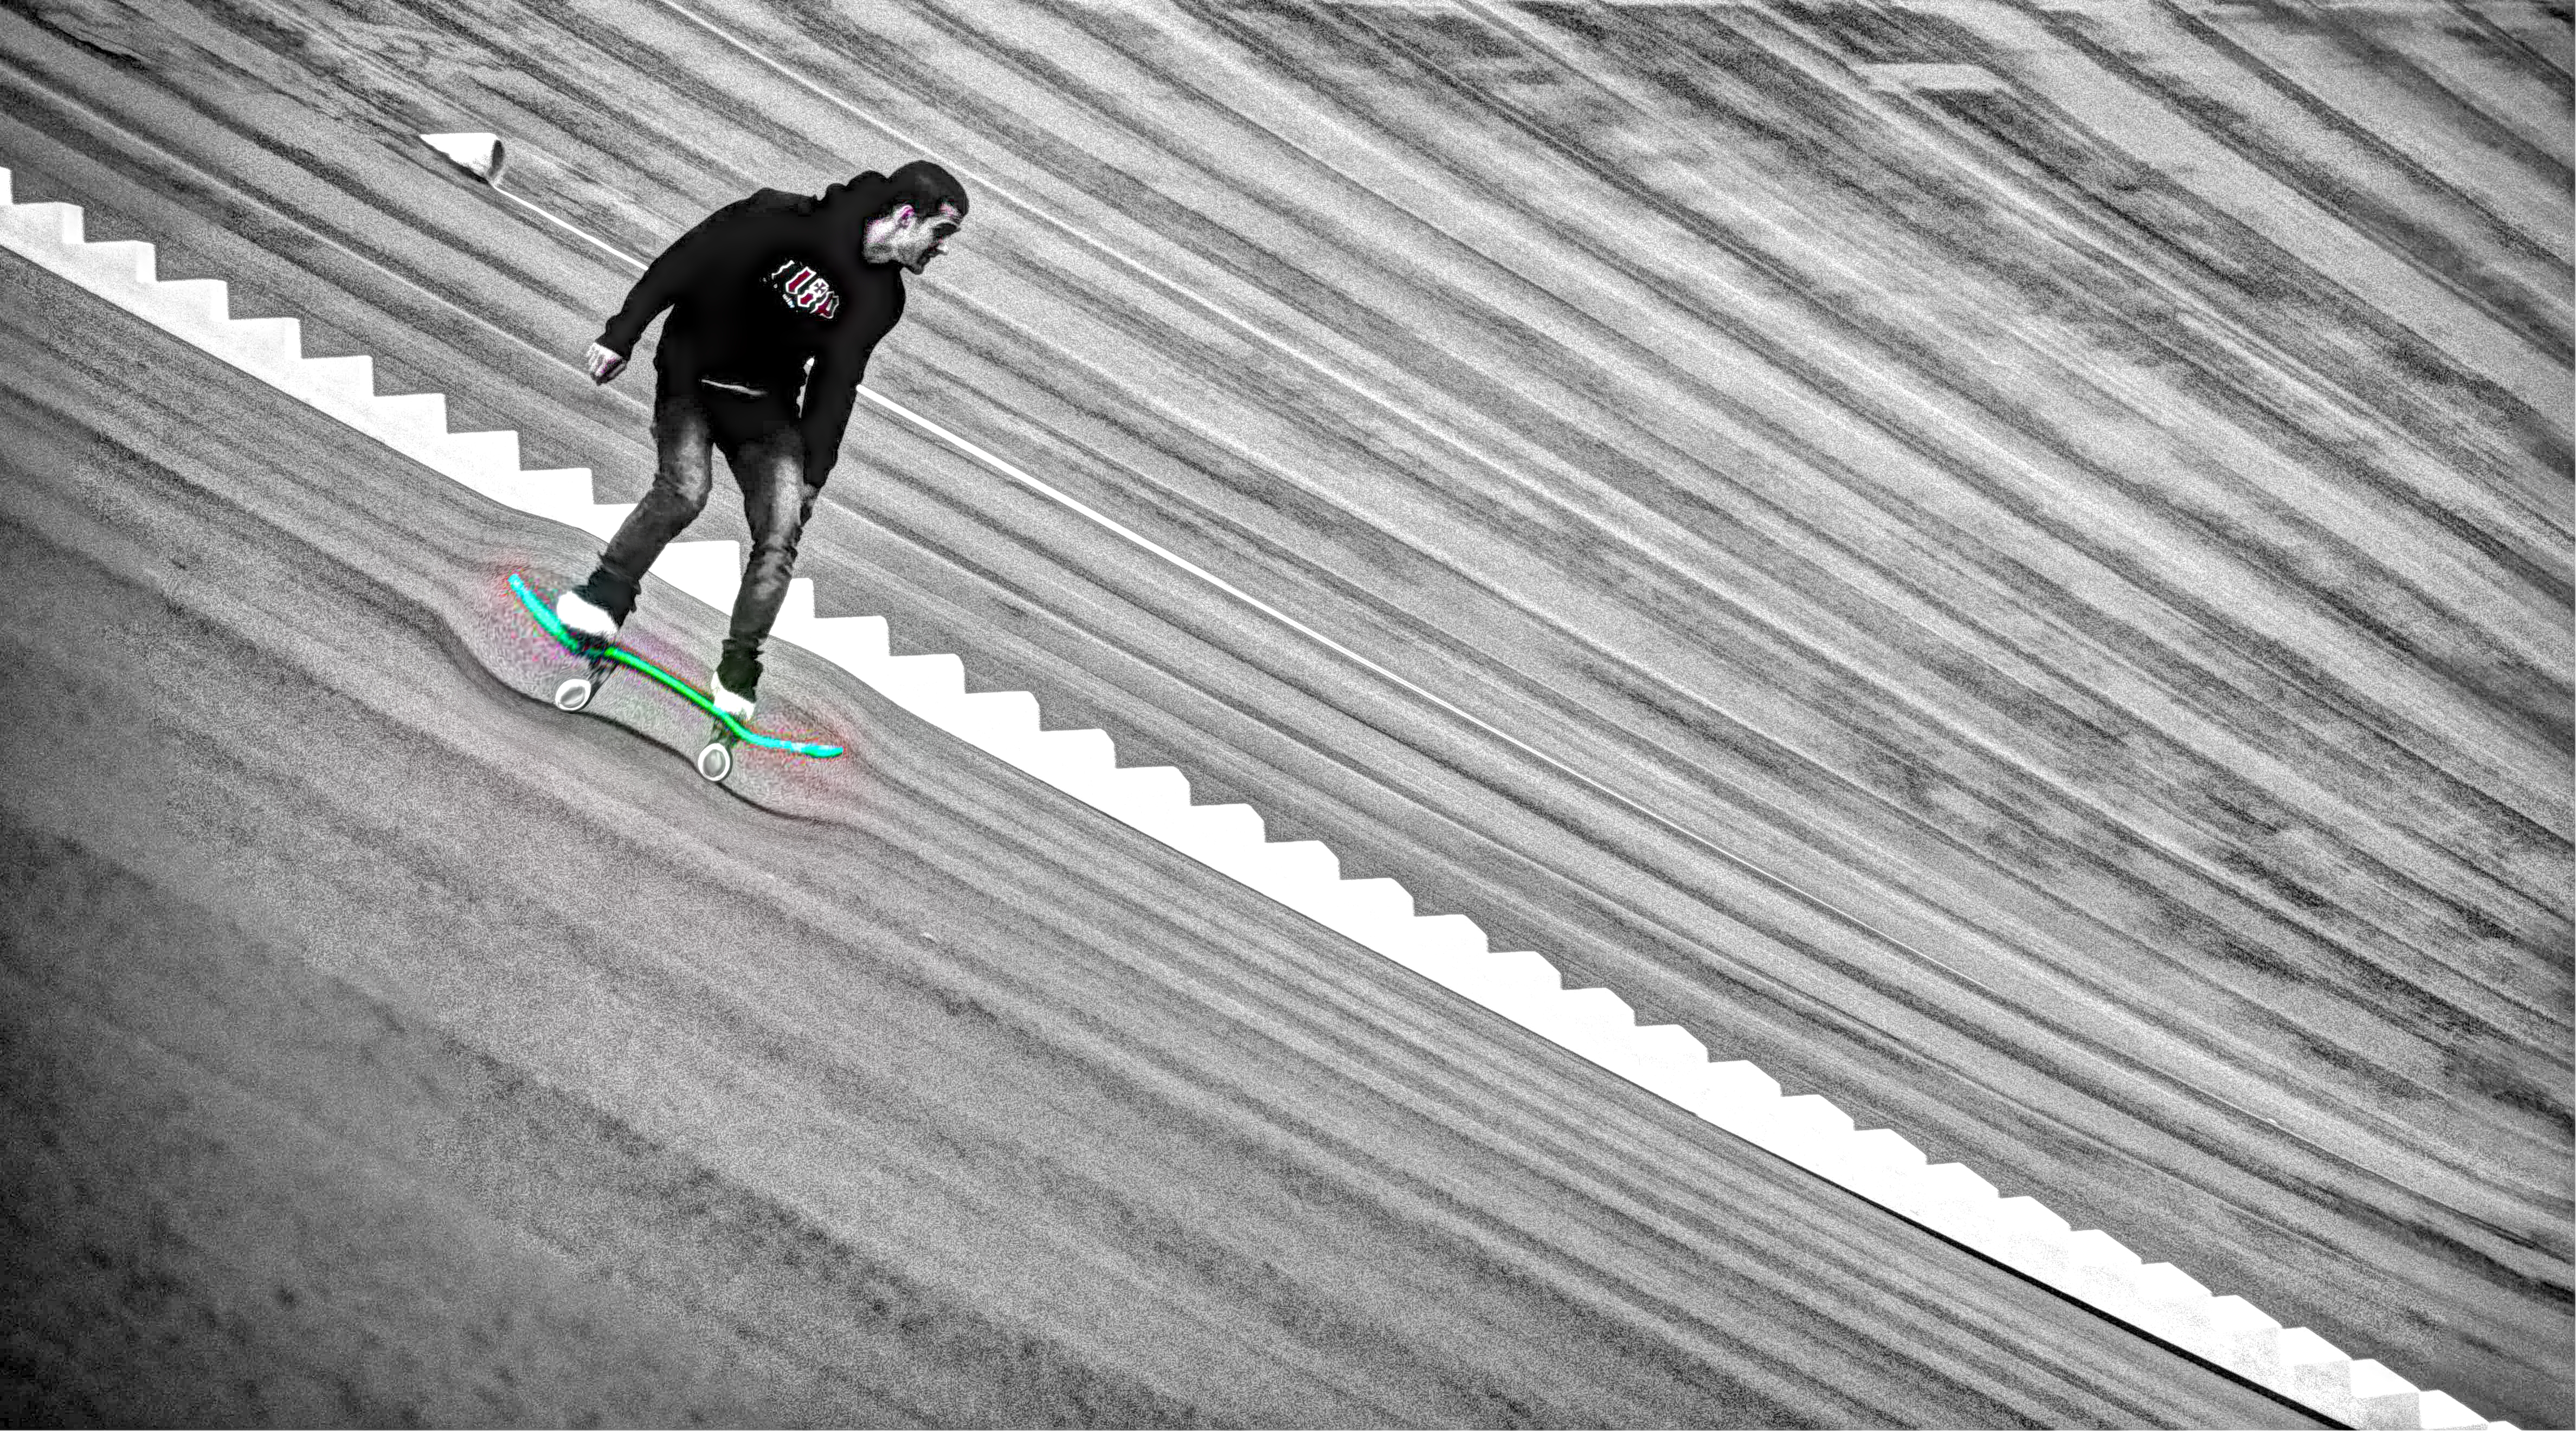
creative, snow, black and white, white, skateboard, skate, jumping, ride, black, monochrome, snowboard, extreme sport, skiing, winter sport, free, sports, footwear, commons, freestyle, extremsport, physical exercise, monochrome photography, outdoor recreation, human action